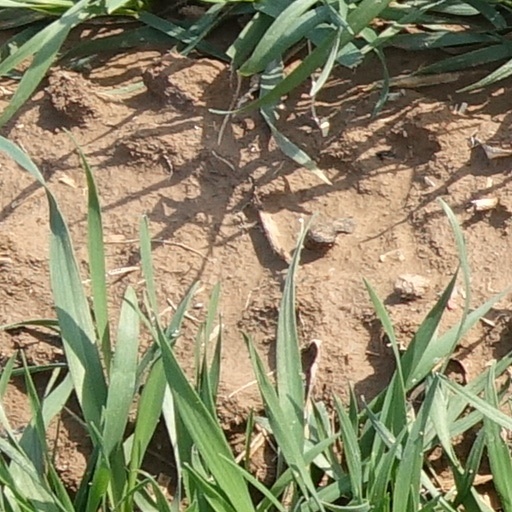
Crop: wheat